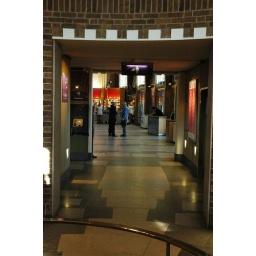
Looking through the archway from within the old tower into the foyer. Note the tiled floor and details in the exposed brickwork.